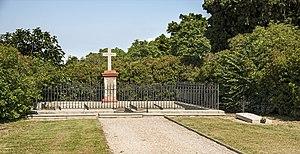
Les Petites Filles modèles est un roman pour enfants de la comtesse de Ségur publié en mai 1858 dans la Bibliothèque des chemins de fer. Il fait partie d'une trilogie avec Les Malheurs de Sophie et Les Vacances.
Verfeil est une commune française située dans le département de la Haute-Garonne en région Occitanie.